Guido Semenza

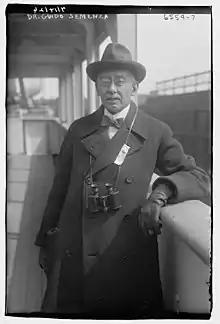
Guido Semenza

Guido Semenza (19 December 1868 – 7 November 1929) was an Italian electrical engineer, inventor, and Leonardo da Vinci scholar.